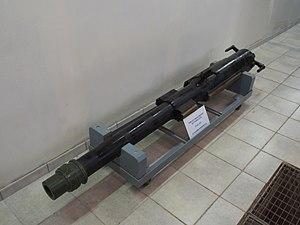
La tourelle pour deux pièces de 75 mm modèle 1933 est l'un des types de tourelle qui équipent les blocs d'artillerie de la ligne Maginot. Il s'agit d'un modèle de tourelle à éclipse, installé en saillie sur la dalle de béton de son bloc et armé avec deux canons de 75 mm raccourcis. Son rôle était d'assurer la continuité des tirs d'artillerie le long de la ligne, en soutien des tirs de mitrailleuse des casemates et blocs d'infanterie.
Les différentes versions du canon de 75 mm utilisées dans les divers ouvrages de la ligne Maginot dérivent directement du canon de 75 mm modèle 1897.